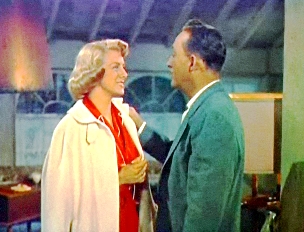
โรสแมรี คลูนีย์

| name = โรสแมรี คลูนีย์
| background = solo_singer
| image = Rosemary Clooney and Bing Crosby in White Christmas trailer.jpg
| caption = โรสแมรี คลูนีย์ (ซ้าย)
| birth_date = เมย์สวิลล์ รัฐเคนทักกี สหรัฐอเมริกา
| death_date = เบเวอร์ลีฮิลส์ สหรัฐอเมริกา
| genre = เทรดิชันนอลป็อป, โวคอลแจ๊ซ
| years_active = 1946–2001
| label = Columbia Records|ColumbiaMGM Records|MGMCoral Records|CoralRCA Victor Records|RCA VictorReprise Records|RepriseDot Records|DotUnited Artists Records|United ArtistsConcord Records|Concord Jazz
| website = Rosemary Clooney Palladium website
โรสแมรี คลูนีย์ () (23 พฤษภาคม ค.ศ. 1928 - 29 มิถุนายน ค.ศ. 2002) เป็นนักร้องชาวอเมริกัน นักแสดง มีชื่อเสียงในช่วงต้นคริสต์ทศวรรษ 1950 กับเพลงฮิต "Come On-a My House" รวมถึงเพลง "Botch-a-Me (Ba-Ba-Baciami Piccina)" , "Mambo Italiano", และ "This Ole House"
อาชีพของเธอแผ่วลงไปในคริสต์ทศวรรษ 1960 ซึ่งมีผลส่วนหนึ่งจากความตกต่ำทางเศรษฐกิจและการติดยา แต่ก็กลับมาอีกครั้งในปี ค.ศ. 1974 เมื่อบิง ครอสบีได้ชวนเธอมาแสดงให้เขาในโชว์ครบรอบ 50 ปี และตั้งแต่คริสต์ทศวรรษ 1970 จนเธอเสียชีวิตในปี 2002 เธอมีผลงานอัลบั้มมากมายออกในสังกัดคอนคอร์ดแจ๊ซ กับคณะดนตรีเล็ก ๆ ที่ได้รับเสียงตอบรับที่ดีจากผู้ฟัง Concordmusicgroup
== อ้างอิง ==
หมวดหมู่:นักร้องอเมริกัน
หมวดหมู่:ศิลปินสังกัดเดคคาเรเคิดส์
หมวดหมู่:บุคคลจากรัฐเคนทักกี
หมวดหมู่:ผู้ที่ได้รับรางวัลแกรมมี สาขาศิลปินผู้ประสบความสำเร็จตลอดช่วงชีวิต